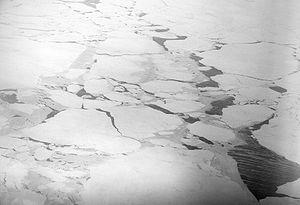
banquise dans l'Atlantique Nord